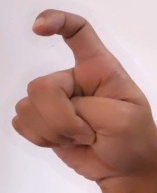
ASL sign: X